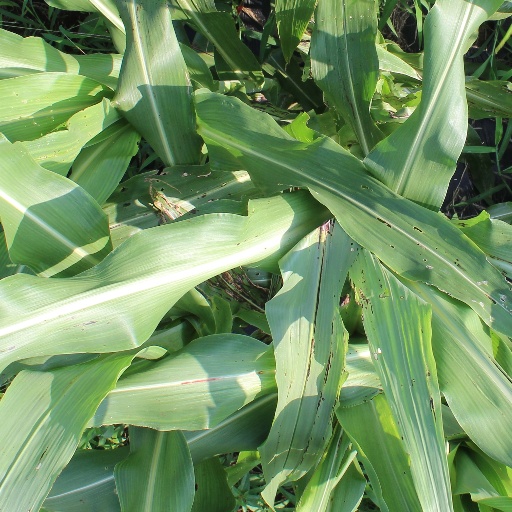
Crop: sorghum